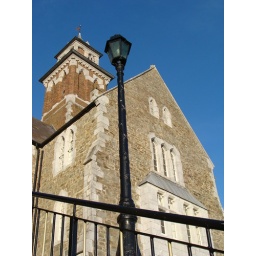
in the ocean of this unbelievable blue sky appears a flagship.